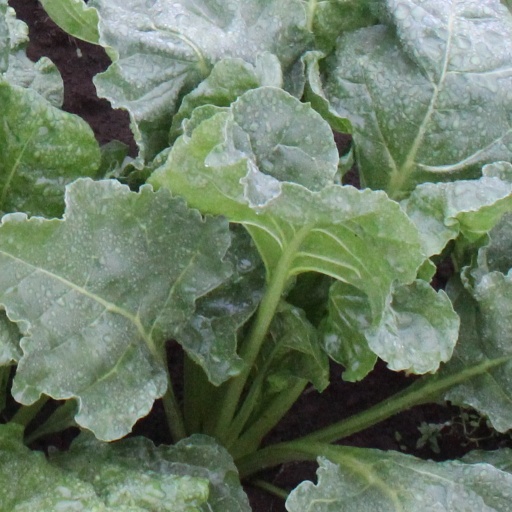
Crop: sugar beet